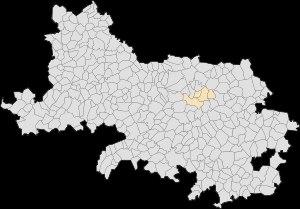
Le canton d'Arras-Nord est une division administrative française située dans le département du Pas-de-Calais et la région Nord-Pas-de-Calais.